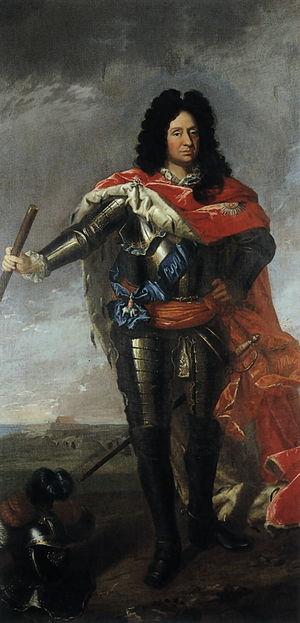
Jean Adolphe Iᵉʳ de Schleswig-Holstein-Plön; né le 8 avril 1634, à Ahrensbök - mort le 2 juillet 1704 Ruhleben second duc Schleswig-Holstein-Sonderbourg-Plön, duché créé par une partition du duché Schleswig-Holstein-Sonderbourg.